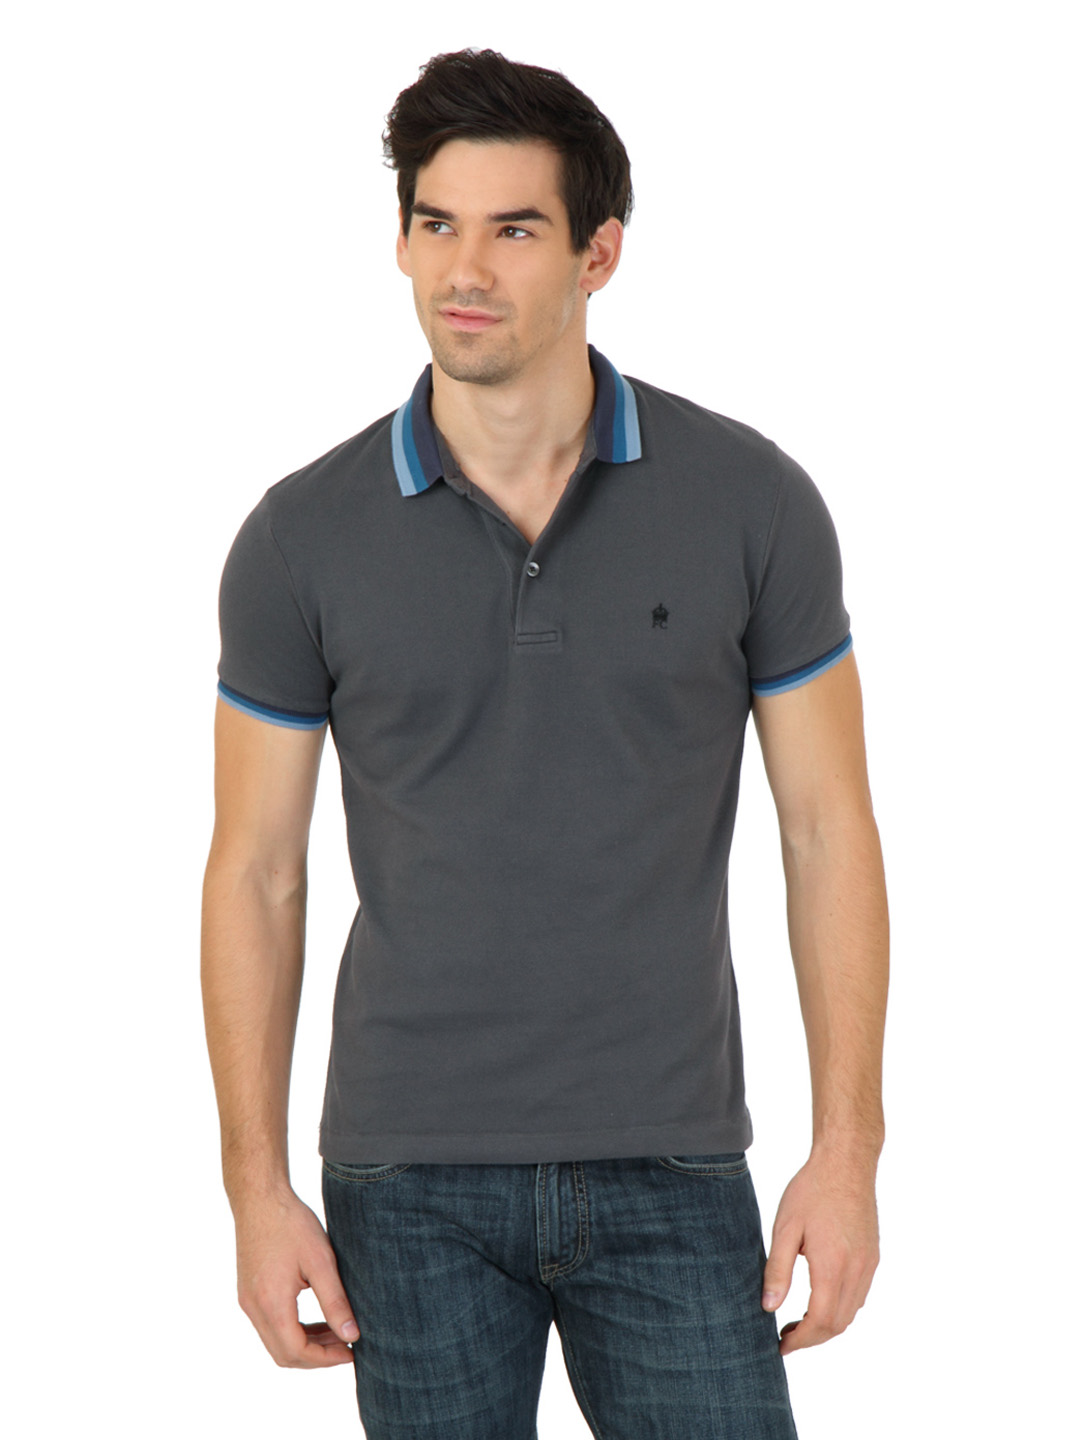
French Connection Grey T-shirt
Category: Apparel / Topwear / Tshirts
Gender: Men
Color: Grey Melange
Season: Fall 2012
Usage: Casual